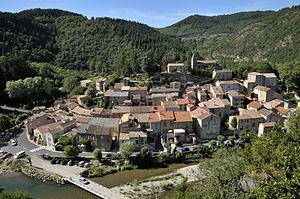
le village
Le canton de Clermont l'Hérault est situé dans l'Hérault, dans l'arrondissement de Lodève et de celui de Béziers.
Avène est une commune française située dans le département de l'Hérault en région Occitanie.